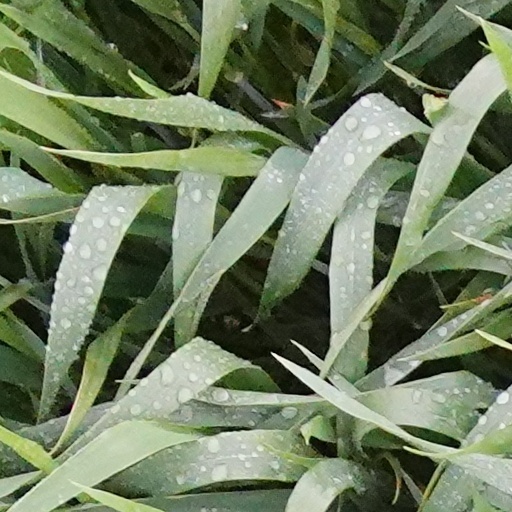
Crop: wheat